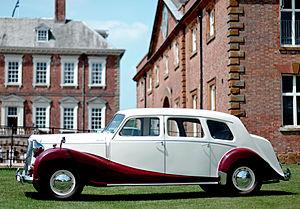
L' Austin Sheerline est une grande voiture de luxe qui fut produite par Austin au royaume-Uni entre 1947 et 1954.